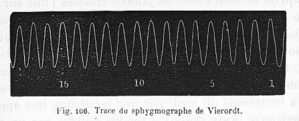
Tracé du sphygmographe de Vierordt.
Un sphygmographe était un instrument de mesure mécanique utilisé au milieu du XIXᵉ siècle pour enregistrer le pouls. Développé en 1854 par le physiologiste allemand Karl von Vierordt, cet appareil, inspiré du sphygmomètre de Hérisson et du Kymographion de Ludwig, est considéré comme le premier dispositif externe, non intrusif, utilisé en dehors du cadre expérimental pour mesurer la pression artérielle. Il fait partie des nombreux appareils explorateurs construits à la même époque destinés à prendre le mouvement des organes : cardiographe, laryngographe, myographe, pneumographe, pnéographe, etc.